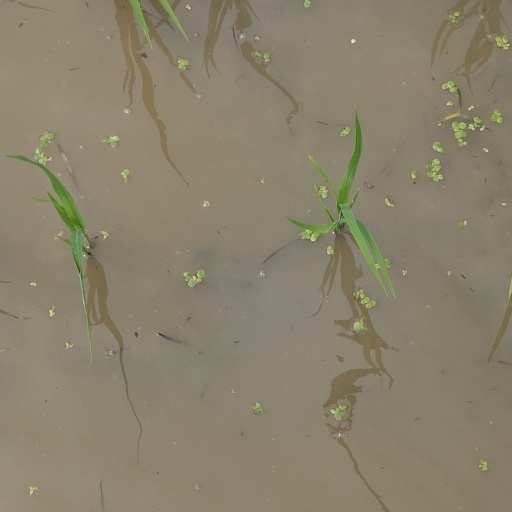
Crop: rice